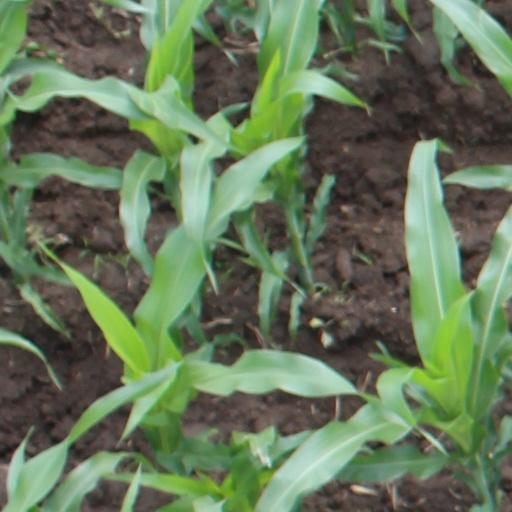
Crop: maize; corn